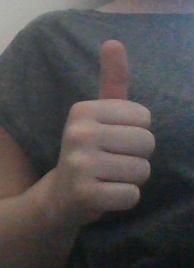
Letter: aleff